Sharptooth houndshark

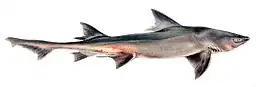
The illustration that accompanied Smith's original species description

Scottish zoologist Andrew Smith originally described the sharptooth houndshark as a species of "Mustelus" in 1839, as part of his work "Illustrations of the Zoology of South Africa". His account was based on two specimens caught off the Cape of Good Hope, South Africa. Smith named the shark "megalopterus", from the Greek "mega" ("large") and "pteron" ("wing"), referring to its large fins. Another common name for this shark is "sweet William".